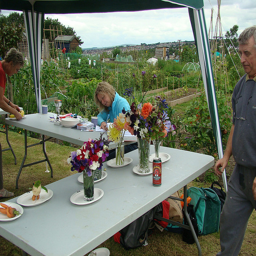
A woman sitting at a table next to plates of food.
An outdoor garden area with a tent and tables set up in front of it, and people near the tables.
A table set up with flowers is in a farm type area.
People standing around flower covered tables next to garden.
People browse floral and vegetable arrangements at a nursery.